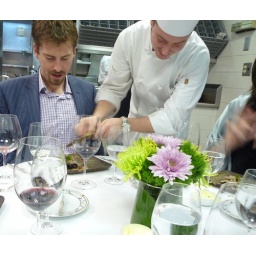
shaving white truffle over the duck at trotter's.